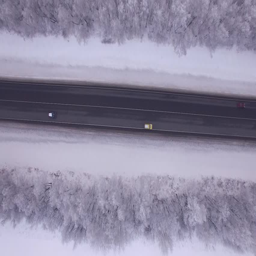
winter aerial photography winter straight road between the cities .